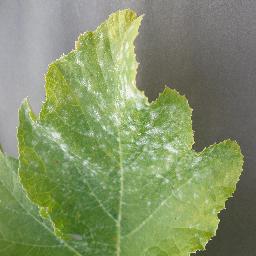
Label: Squash___Powdery_mildew